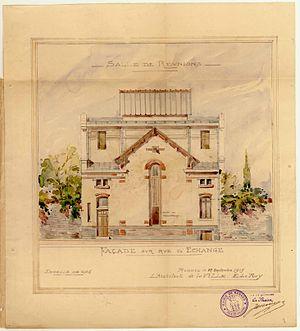
Projet de construction d'une salle de réunion
La salle de la Cité est une salle de rencontres syndicales et politiques et une salle de spectacle rennaise, en Bretagne, dessinée par Emmanuel Le Ray et construite en 1925 suite au mouvement ouvrier du XIXᵉ siècle.